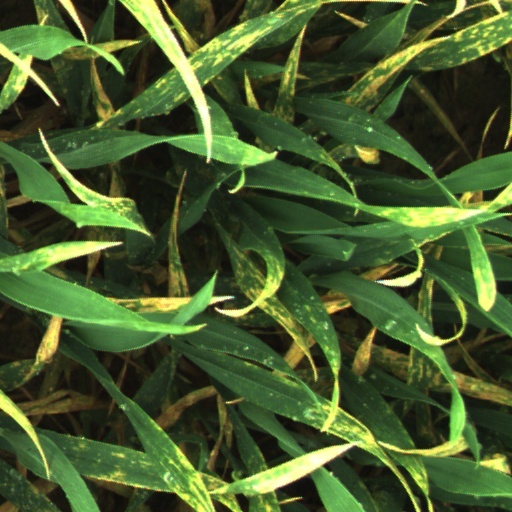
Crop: wheat